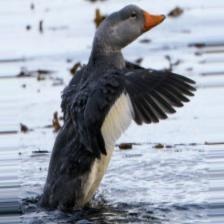
Species: STEAMER DUCK
Scientific name: TACHYERES
ImageNet parent category: drake